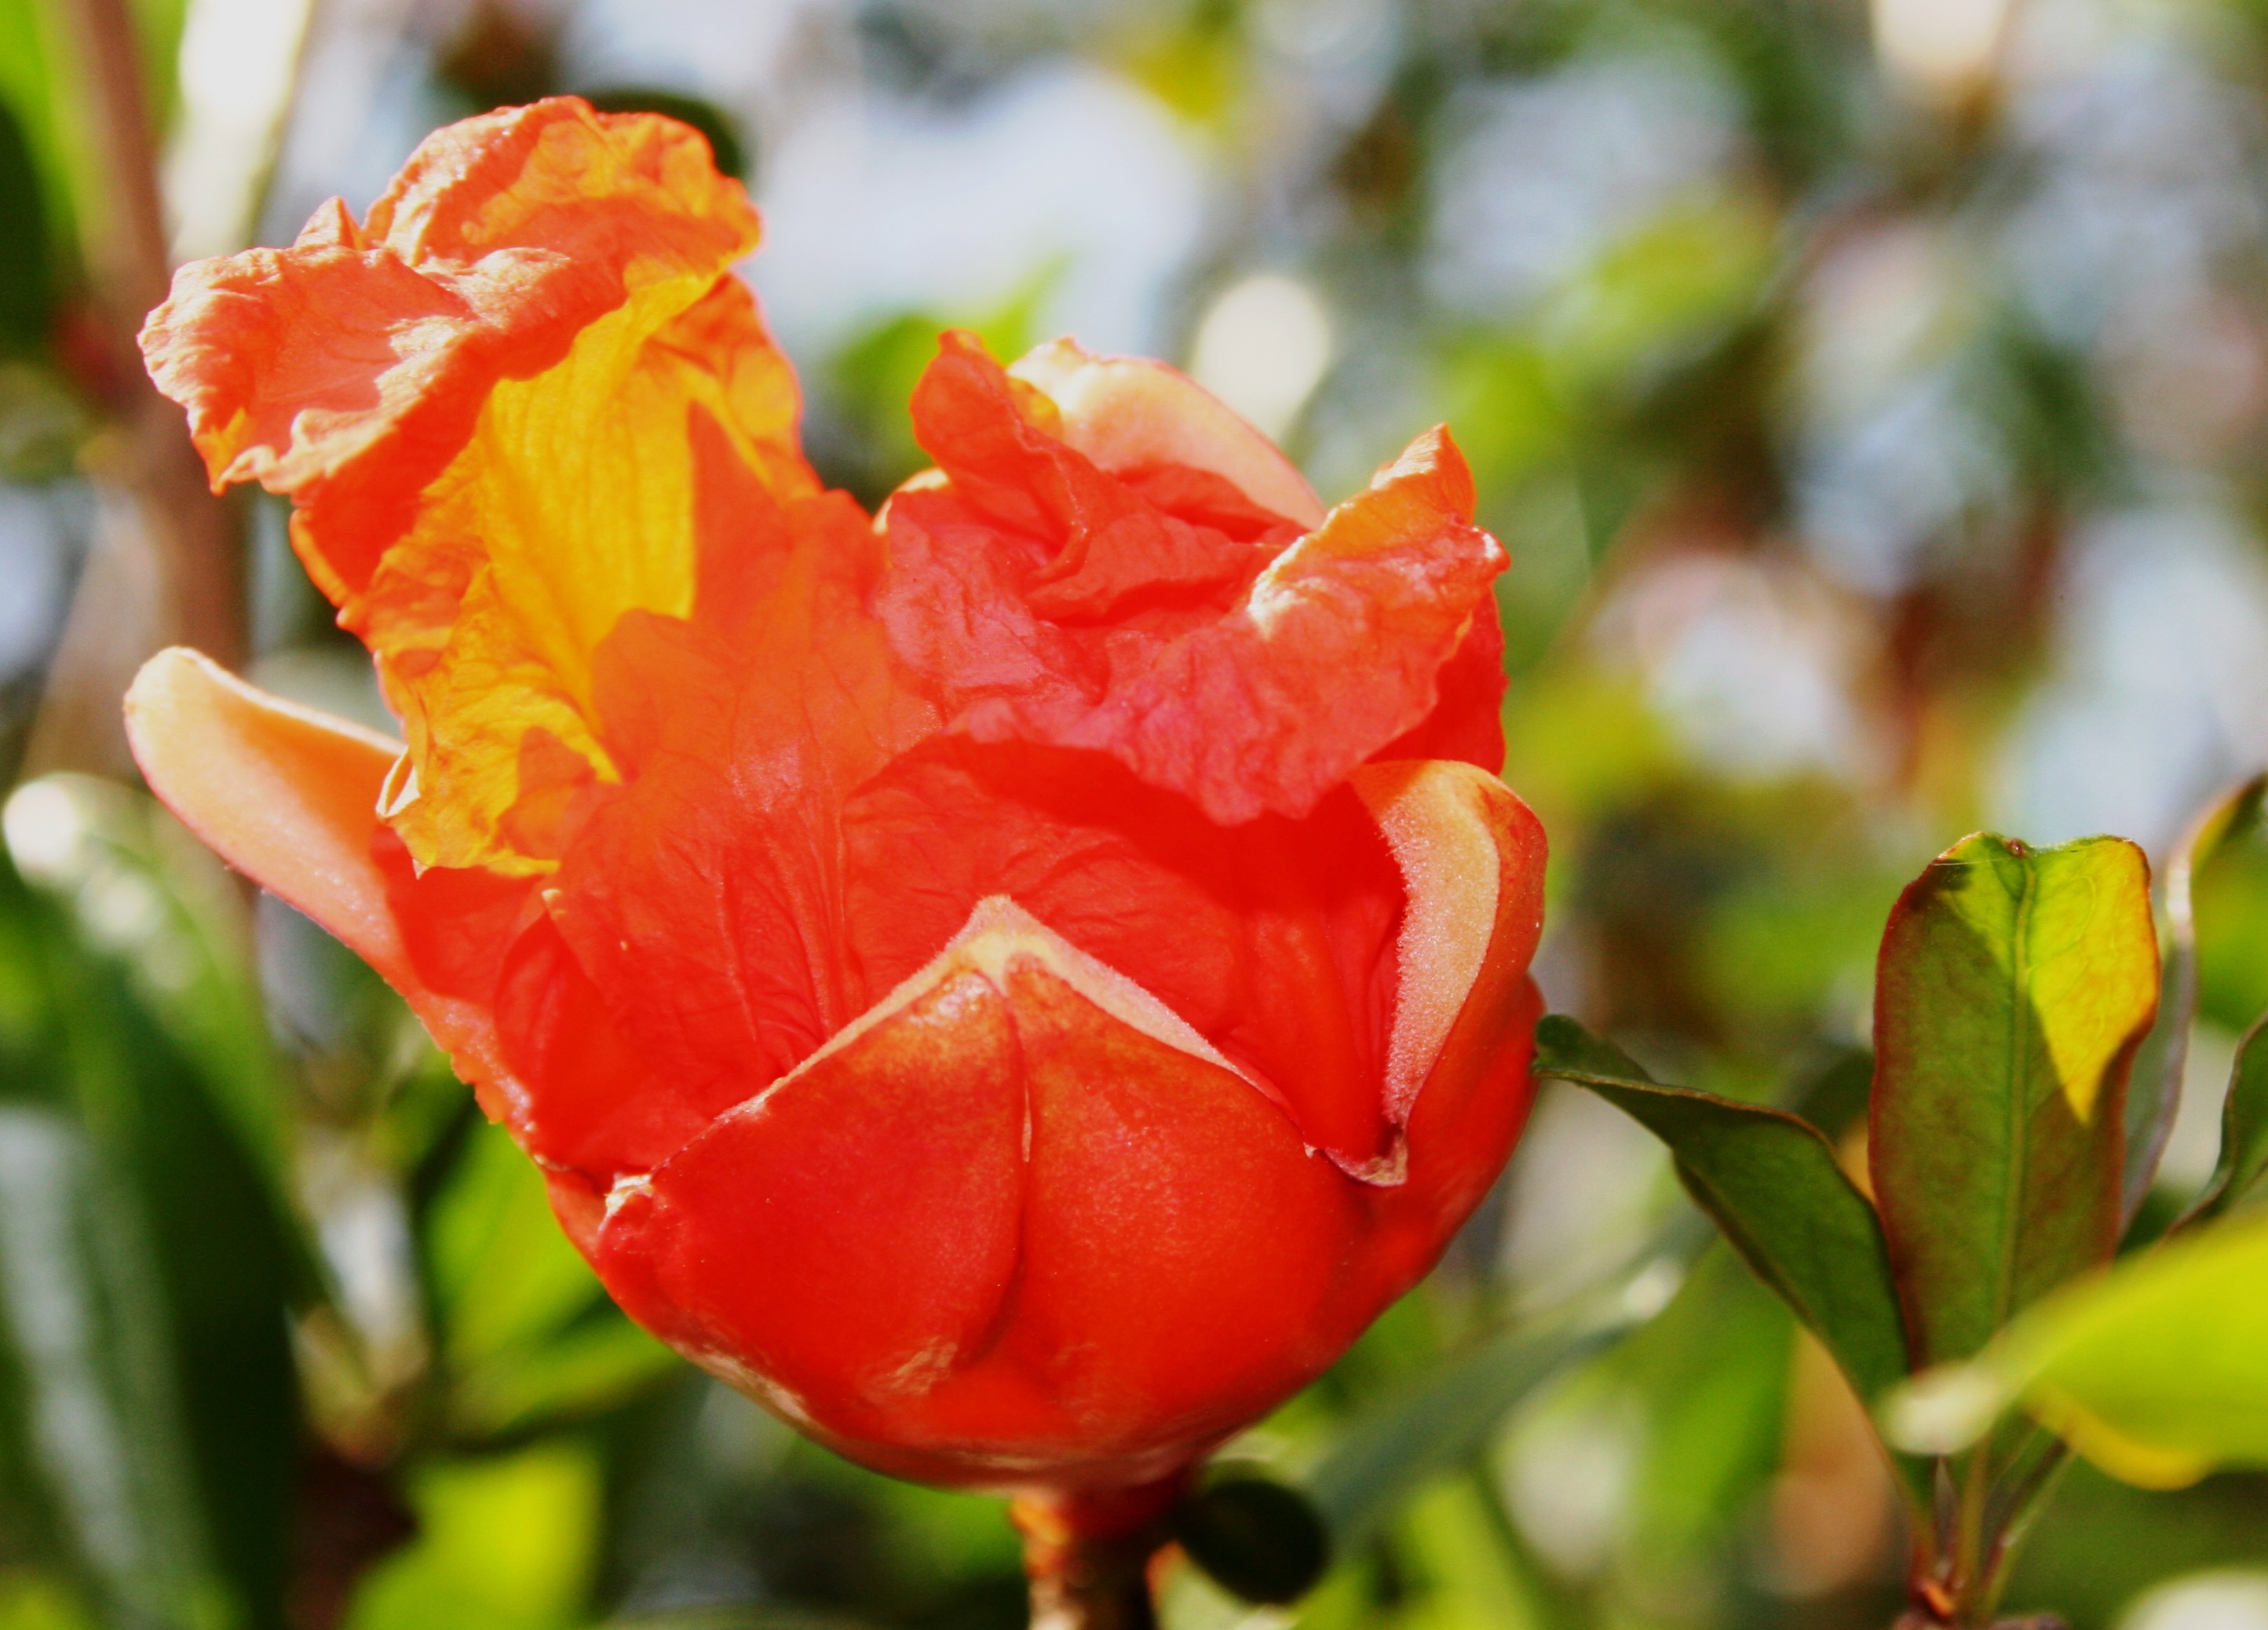
plant, fruit, leaf, flower, petal, rose, orange, spring, fresh, flora, wildflower, close up, bright, bud, unfolding, green leaves, flowering plant, rose family, herbaceous plant, unfurling, annual plant, plant stem, flower bloom